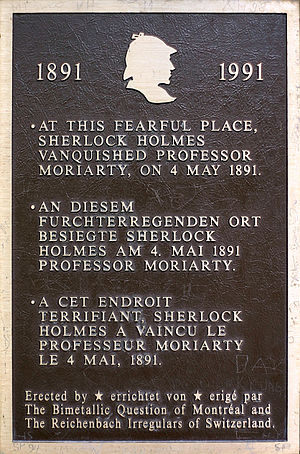
Reichenbachfall / Sherlock Holmes
Mindepladen, opsat på 100-årsdagen for opgøret mellem Holmes og Moriarty.
"Reichenbachfall er et spektakulært vandfald udenfor Meiringen i kantonen Bern i det centrale Schweiz. Adgang til vandfaldet kan ske fra Meiringen via kabelbanen, Reichenbachfall-Bahn, som blev åbnet den 8. juni 1899. Det er også muligt med bil eller postbus at køre op til ""Hotel Zwirgi"", som ligger lige ovenover vandfaldet.